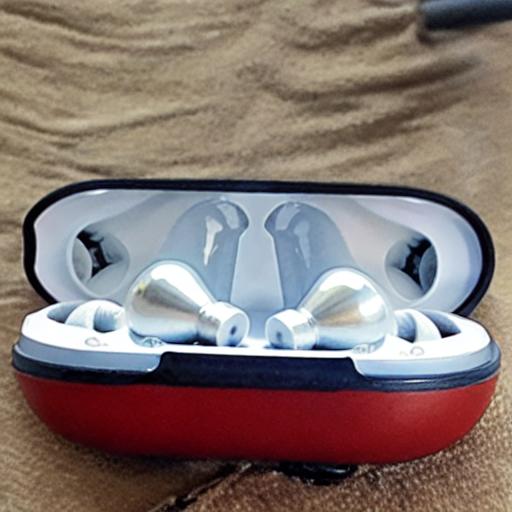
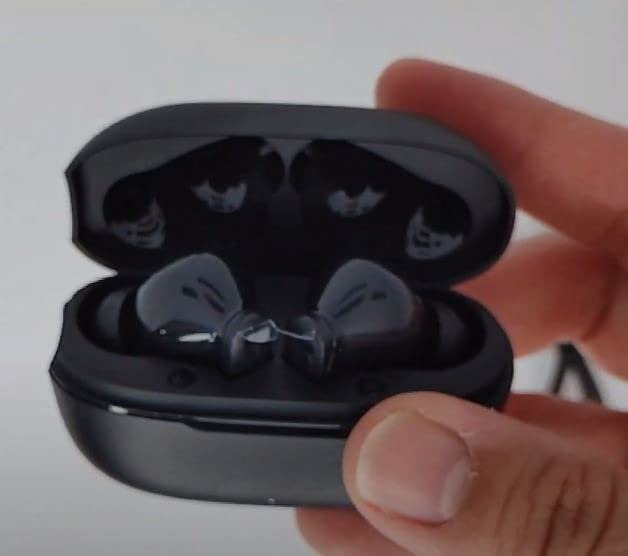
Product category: earbuds
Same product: no